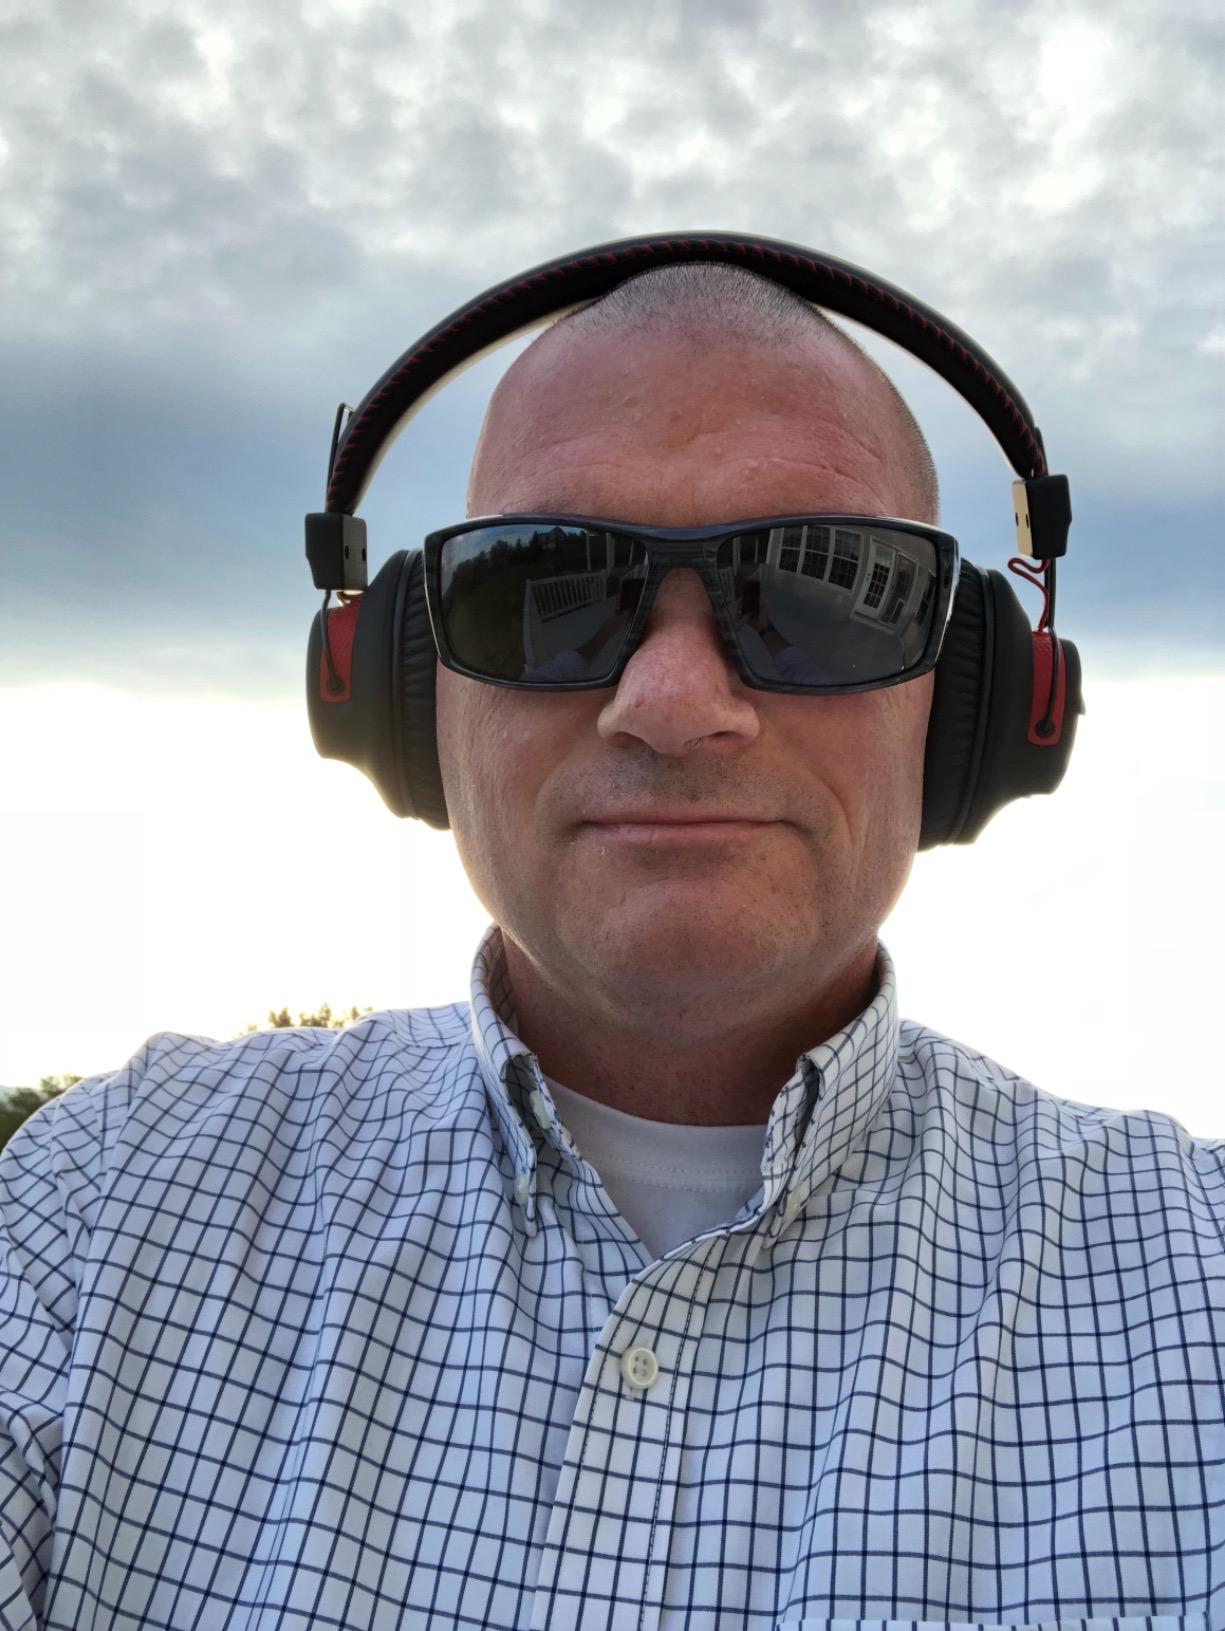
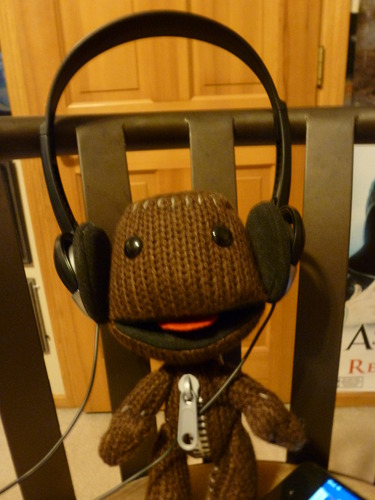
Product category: headphones
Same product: no